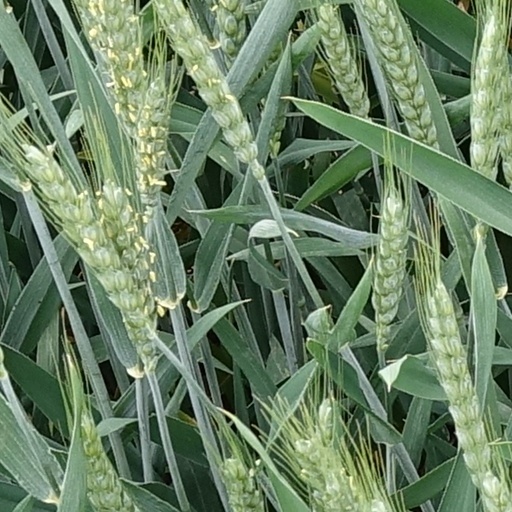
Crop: wheat